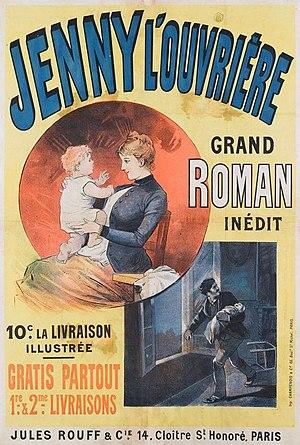
Jenny l’ouvrière, affiche publicitaire datant de 1890-1891, imprimée par Champenois &amp
Le roman populaire, — ou littérature de diffusion populaire ou encore paralittérature — désigne des productions littéraires qui rencontrent un vaste lectorat, lequel s'est développé au cours du XIXᵉ siècle grâce principalement à la diminution des coûts de fabrication de l'imprimé, à la naissance des premiers groupes de presse, et à l'alphabétisation. Ce genre est originellement concomitant de la révolution industrielle et d'une sociologie de la lecture, laquelle pratique n'a pu se démocratiser qu'avec l'apparition du temps pour les loisirs dans un contexte d'urbanisation progressive.